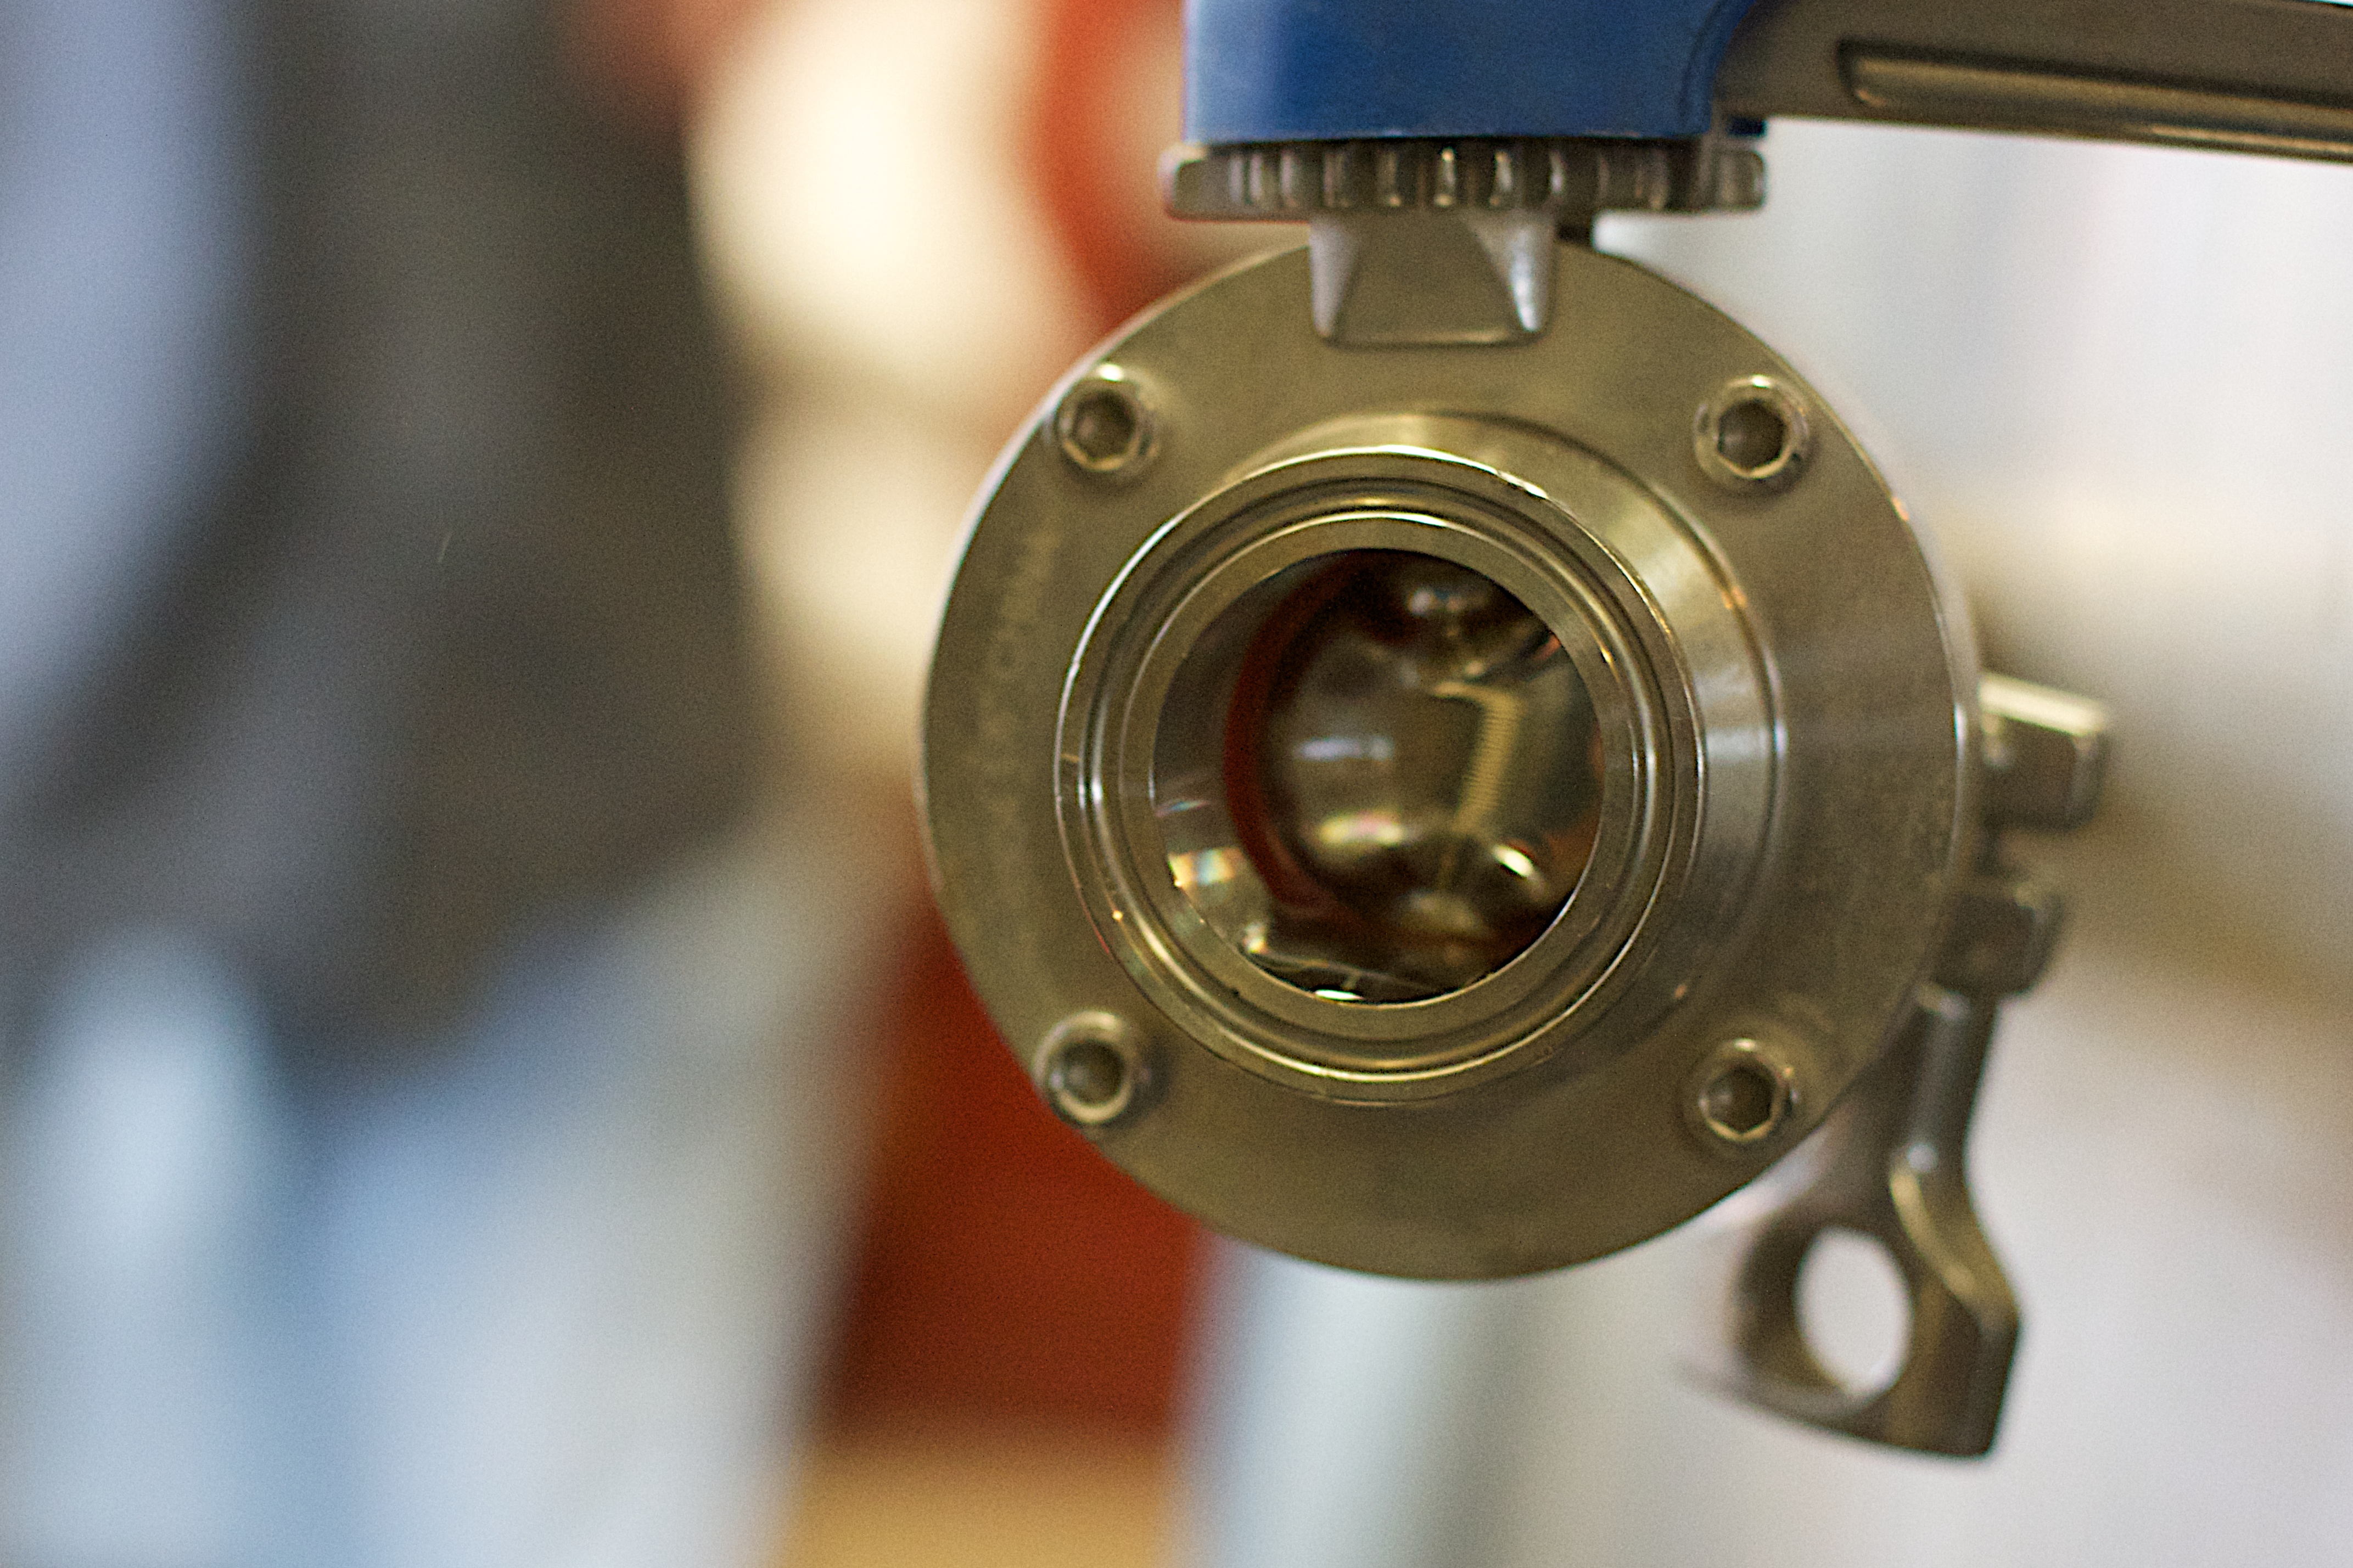
wheel, beer, product, thatbrewery